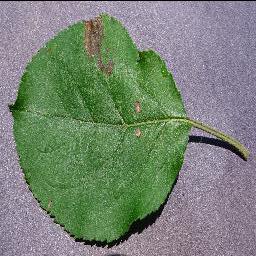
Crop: apple
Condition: black_rot